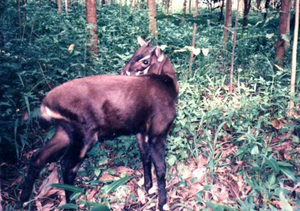
Saola
Saola el. Vu Quang oksen er et af verdens mest